Pedro Anchustegui Pelota Court

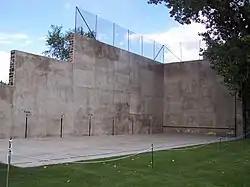

The Pedro Anchustegui Pelota Court is a Basque pelota court located on West 2nd North Street in Mountain Home, Idaho. The court was built in 1908 during a period of Basque immigration to Idaho. Basque immigrants largely settled in the Boise and Mountain Home regions, where they herded sheep; Basque pelota, a sport similar to handball, was one of their main forms of recreation. The Pedro Anchustegui Pelota Court is the only outdoor Basque pelota court remaining in Idaho.